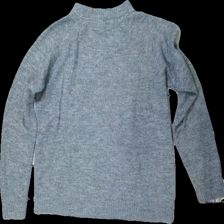
View: back
Type: Sweater
Category: Ladies
Brand: Lager 157
Colors: Grey
Material: 80% acrylic 20% polyester
Cut: Regular
Size: XS
Season: All
Damage location: top left
Price range: <50
Recommended usage: Export
Description: grå stickad tjocktröja, nopprig